Adversary in the House

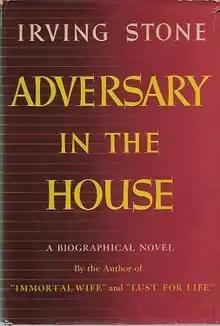
First edition (publ. Doubleday)

Adversary in the House (1947) is a biographical novel based on the life of prominent socialist Eugene V. Debs and of his wife Kate, who was opposed to socialism. The book is Irving Stone's portrayal of Debs's "tempestuous relationship with a wife who rejects the very values he holds most dear".